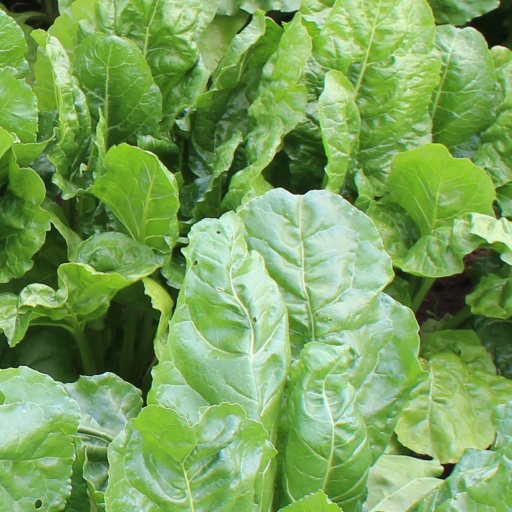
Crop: sugar beet